Elizabeth Jane Weston

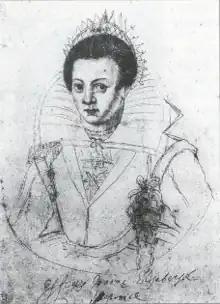
Elizabeth Jane Weston by unknown Dutch artist kept in Hessisches Landesmuseum Darmstadt

Elizabeth Jane Weston (1581 or 1582, in Chipping Norton, Oxfordshire – 23 November 1612, in Prague) was a poet, known for her Neo-Latin poetry. She had the unusual distinction for a woman of the time of having her poetry published. She was born in the Kingdom of England and later moved to Bohemia.